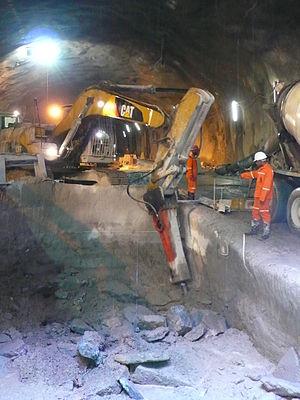
Travaux de tunnel pour Gautrain, depuis le puits de Mushroom Farm vers Sandton
Un brise-roche hydraulique est un outil se connectant à l'extrémité du bras articulé d'une pelleteuse, destiné à l'abattage minier ou à l'abattage de roche ou à destruction d'obstacles durs.